Embodiment of Evil

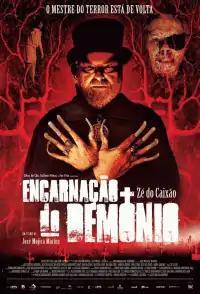
Theatrical release poster

Embodiment of Evil is a 2008 Brazilian horror film directed by and starring José Mojica Marins. It is the third installment in his "Coffin Joe" trilogy, featuring Marins reprising his role as Zé do Caixão (in English, Coffin Joe). The film is preceded by "At Midnight I'll Take Your Soul" (1964) and "This Night I'll Possess Your Corpse" (1967).